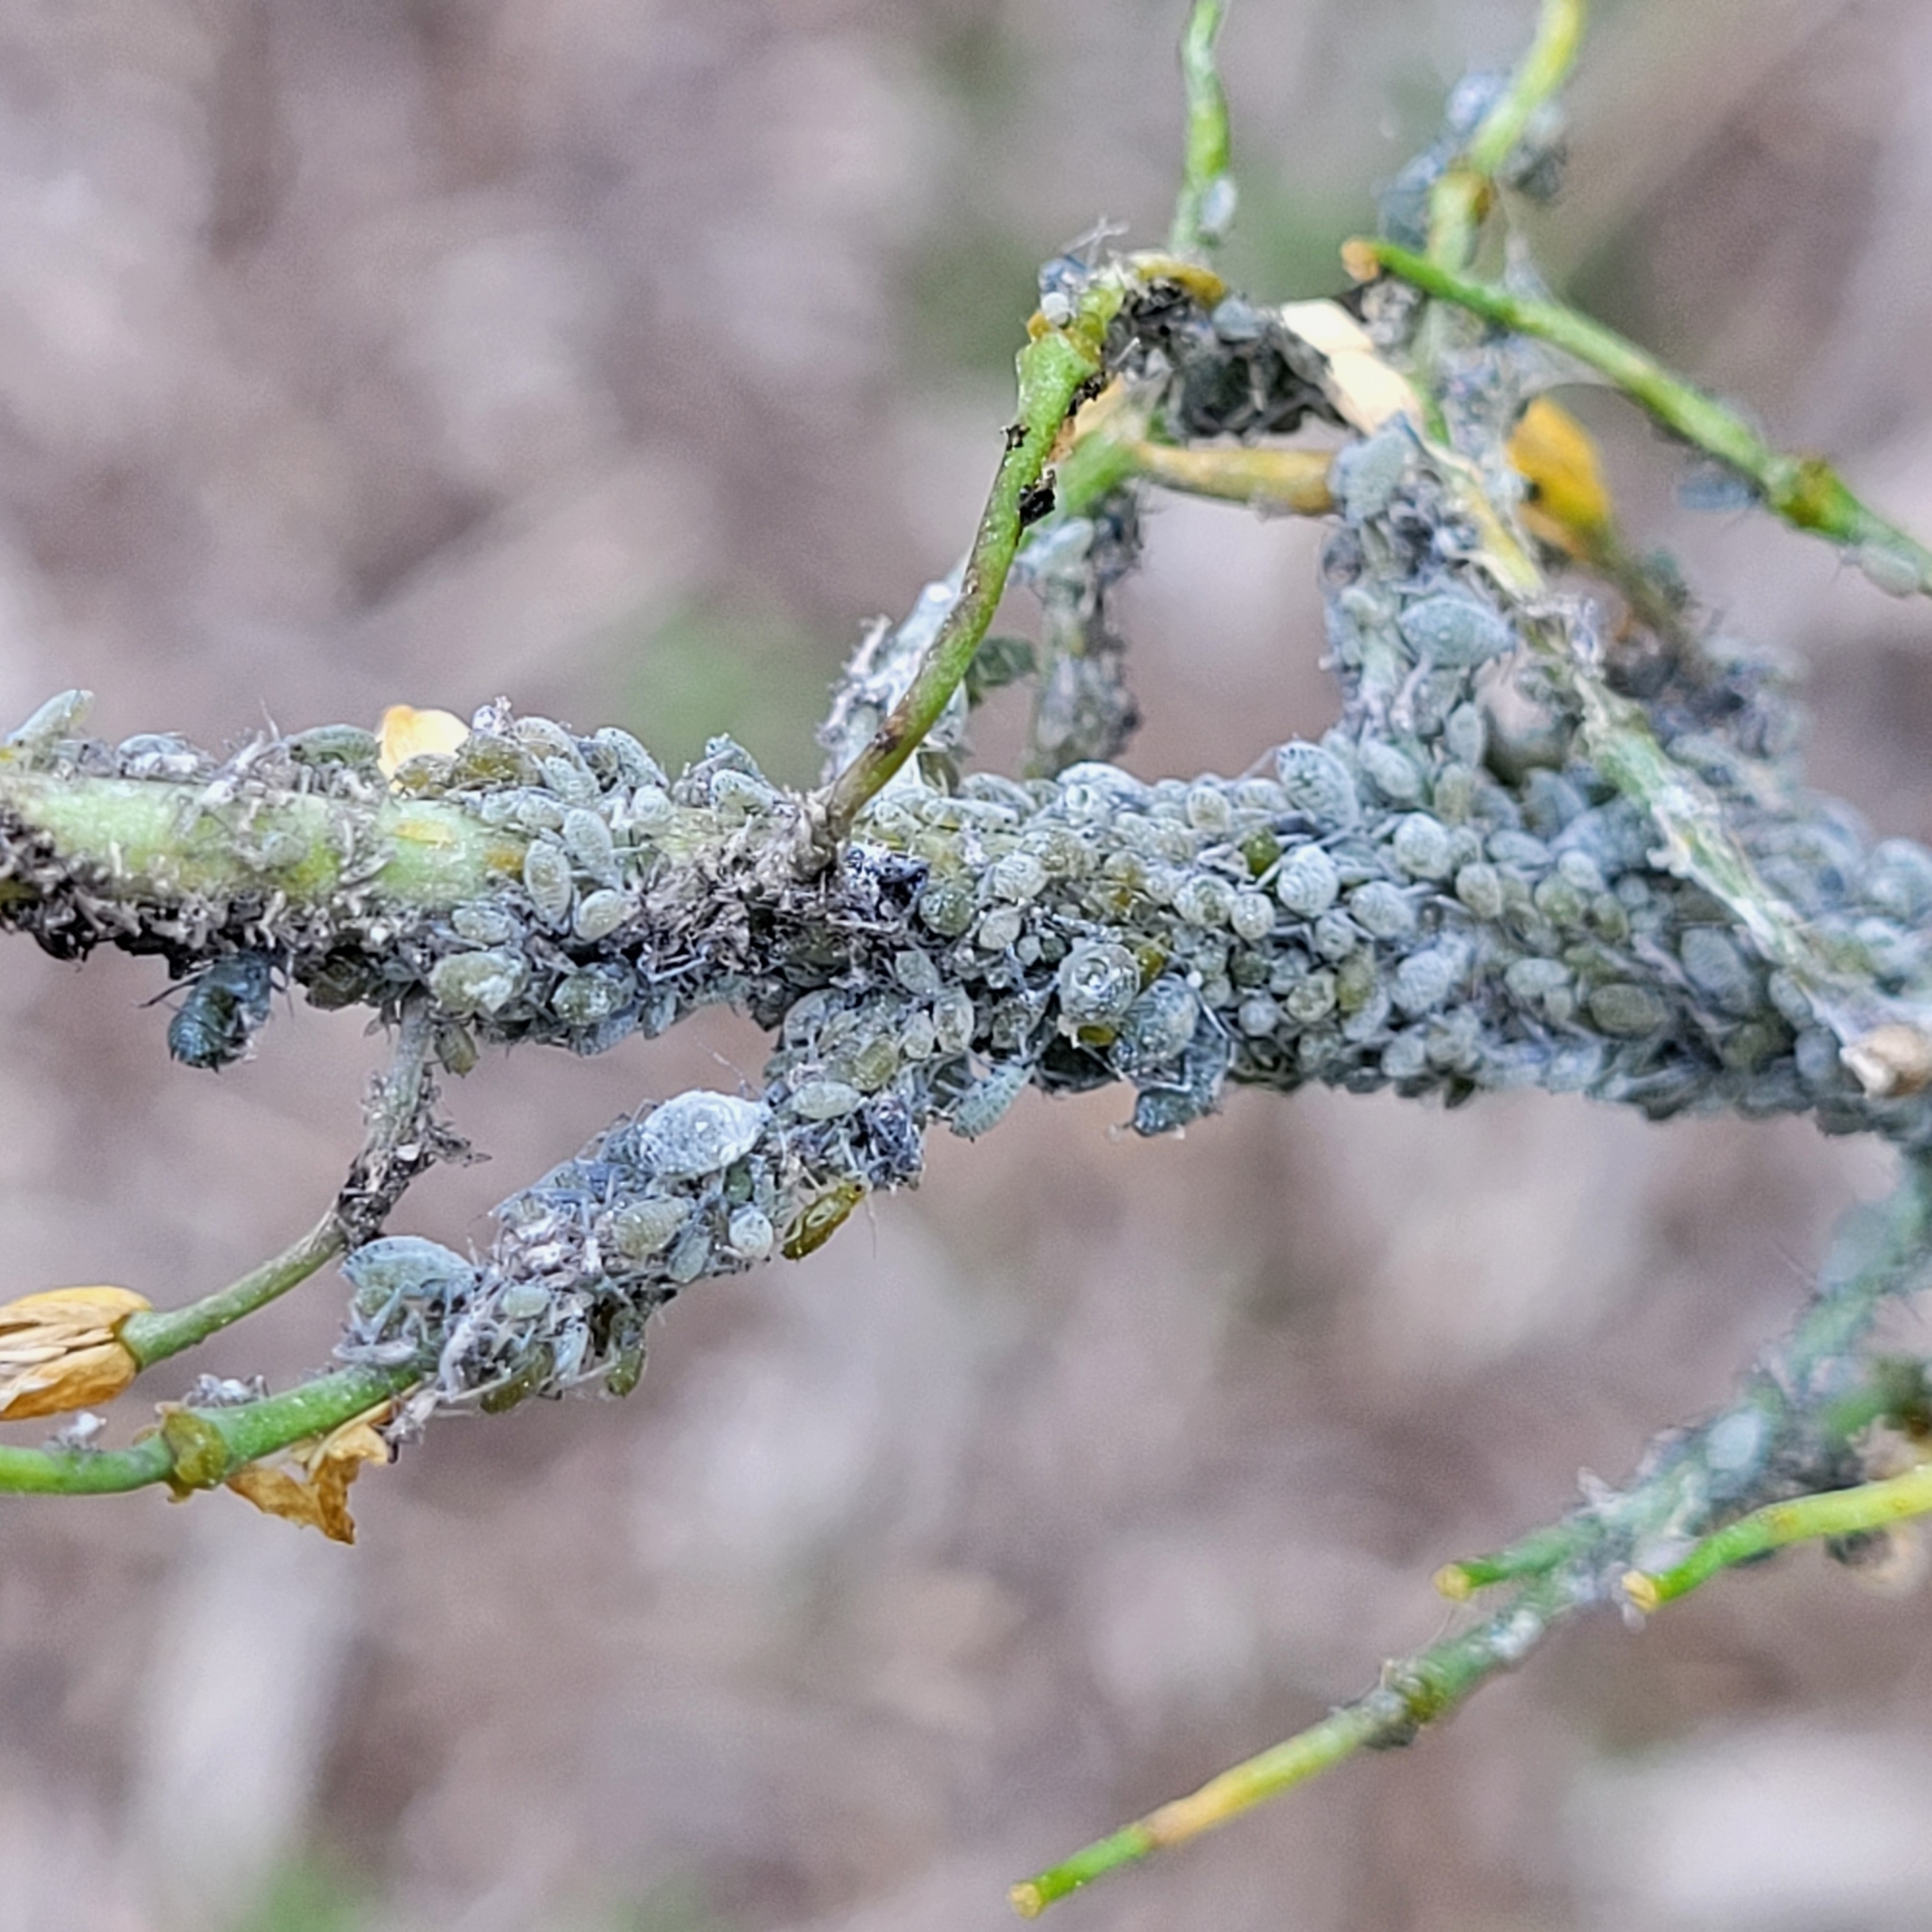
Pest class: cabbage_aphid